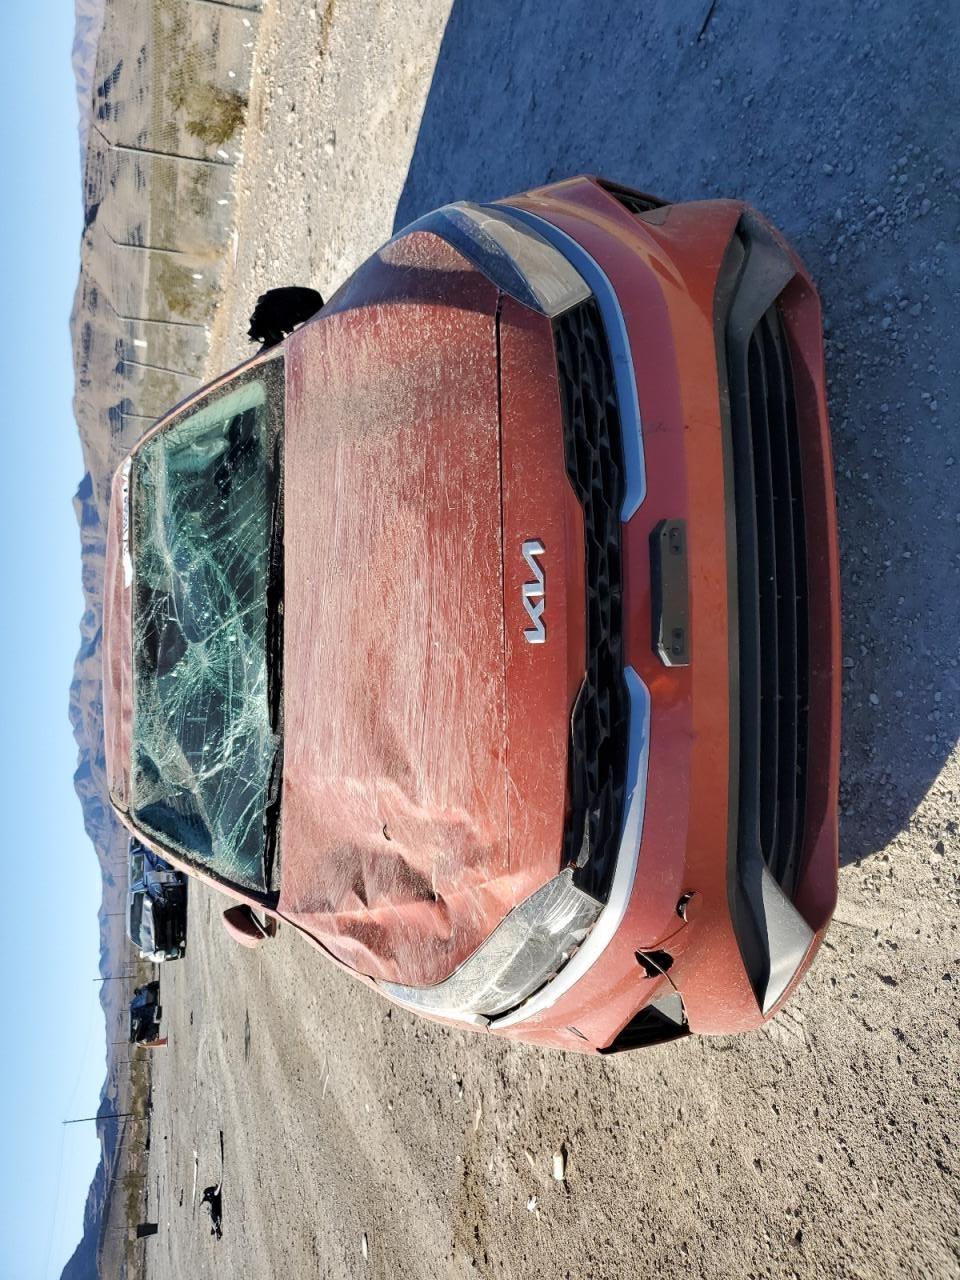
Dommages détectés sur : pare-choc avant, capot, pare-brise avant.
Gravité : majeur